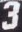
Number: 3